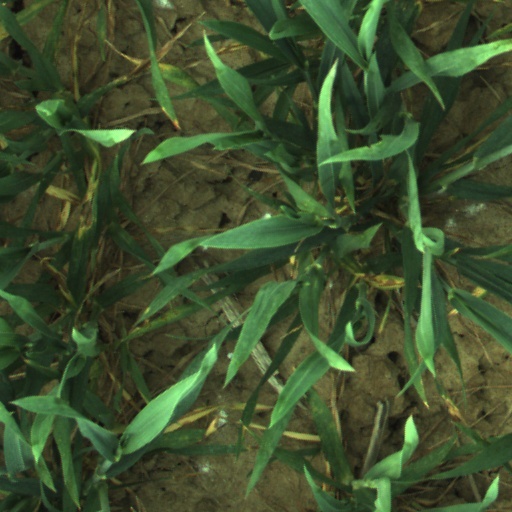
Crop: wheat